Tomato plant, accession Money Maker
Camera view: bottom (45 deg); turntable rotation: 120 degrees
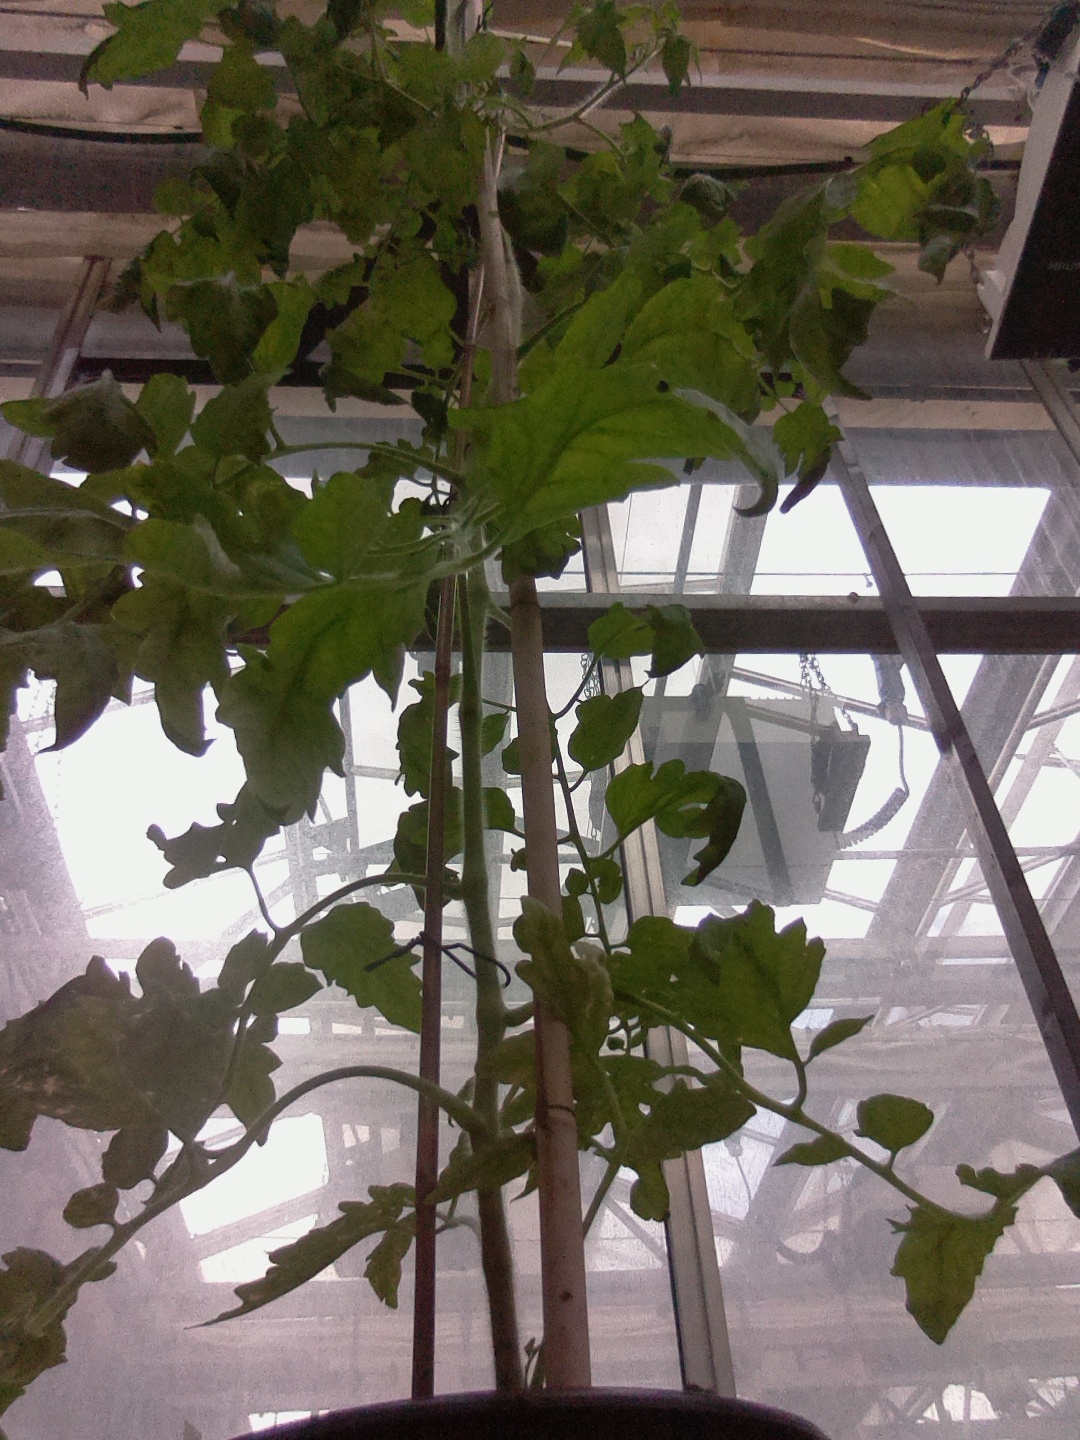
BBCH growth stage 70: Fruits at the main stem or branches visibles